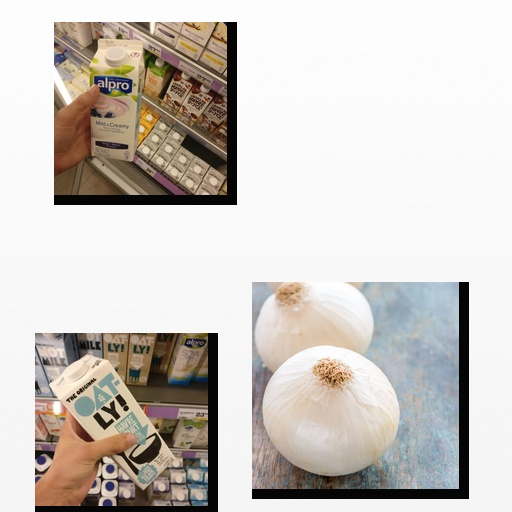
Food items: onion, blueberry_soy_yogurt, oat_yogurt